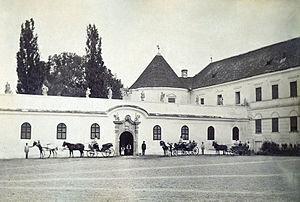
Le château Bánffy de Bonțida est un édifice situé dans la commune de Bonțida, en Transylvanie, Roumanie.
Bonțida est une commune roumaine du județ de Cluj, dans la région historique de Transylvanie et dans la région de développement du Nord-Vest.